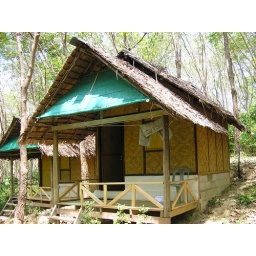
Beach house in Rubber tree plantation on Koh Muk